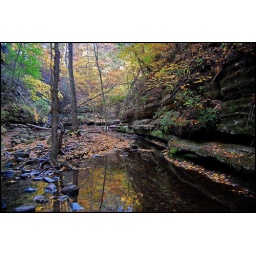
A stream running through a quiet portion of the canyon running through Matthiessen State Park near Utica, Illinois